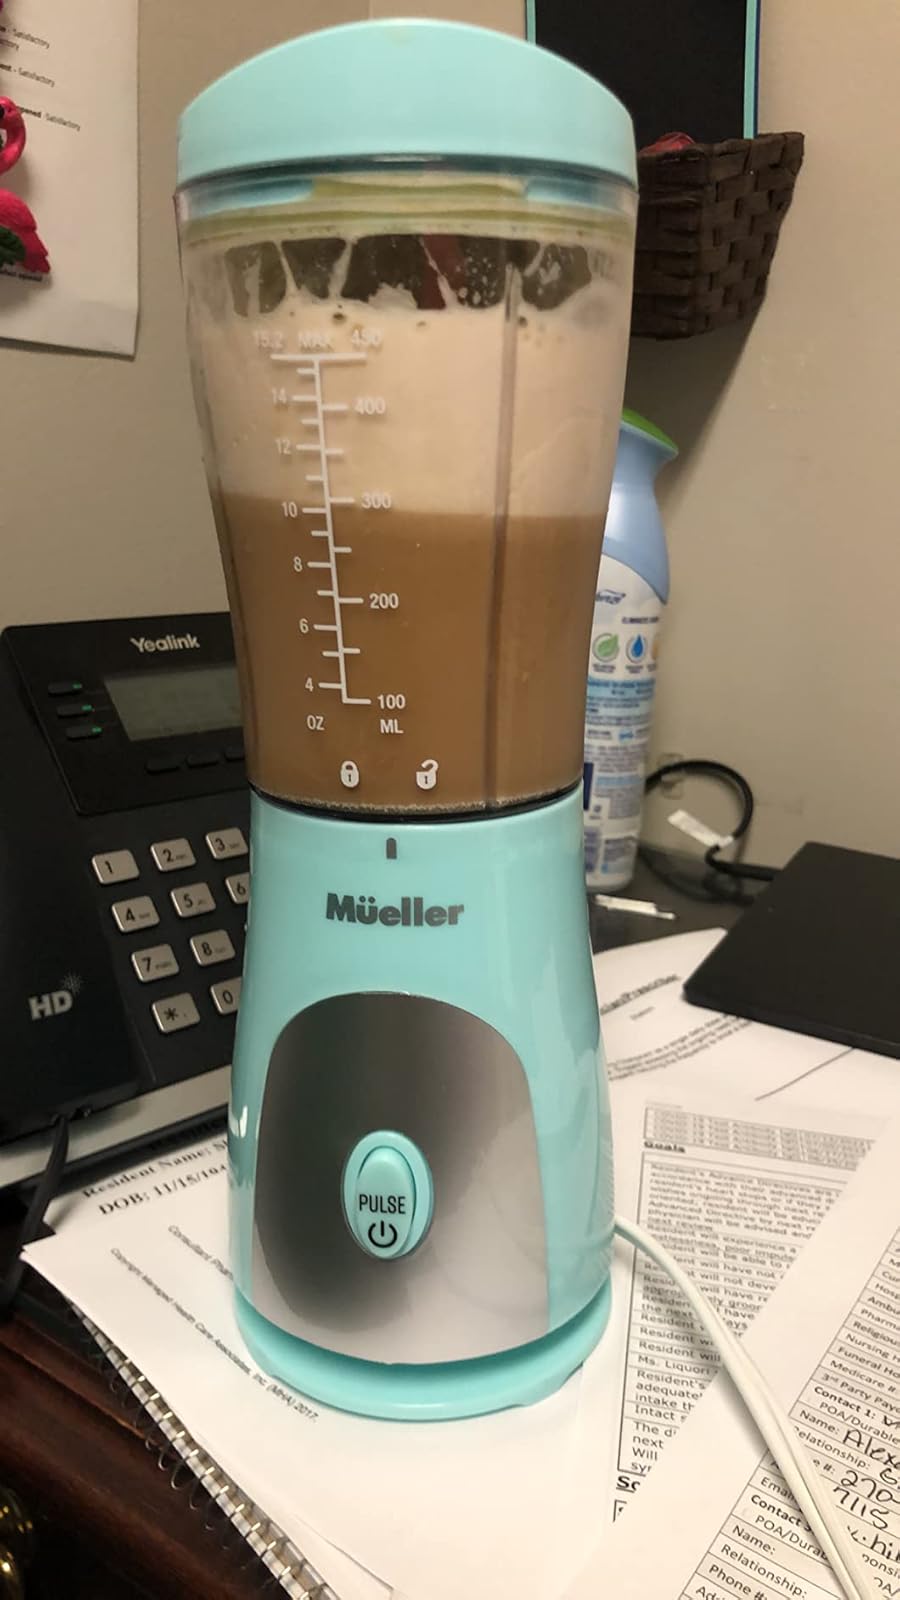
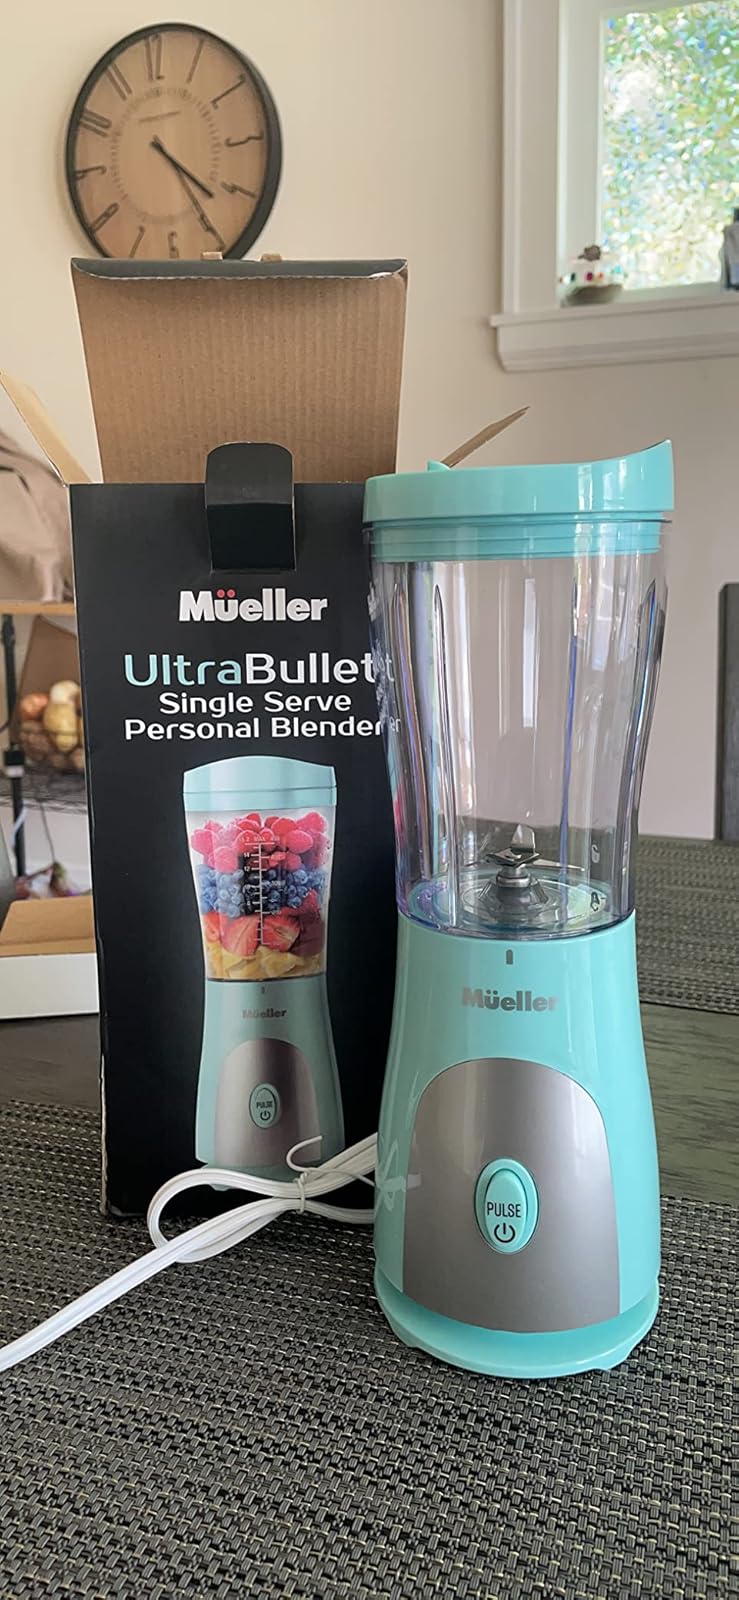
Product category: items_blender
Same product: yes